Viscount of Dundee

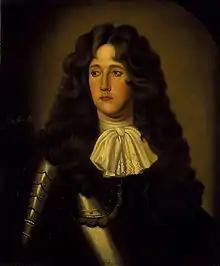
John Graham, 1st Viscount of Dundee.

Viscount of Dundee was a title in the Peerage of Scotland. It was created on 12 November 1688 for John Graham with remainder to him and his heirs male of his body, which failing, to his other heirs male. He was made Lord Graham of Claverhouse at the same time, also in the Peerage of Scotland. The second Viscount died an infant in 1689. The title was forfeited by the third Viscount in 1690, but continued to be used by the heirs-male, also Jacobites, into the next century.